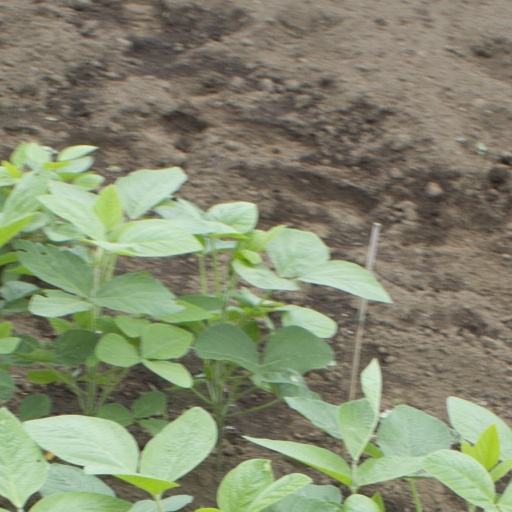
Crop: soybean